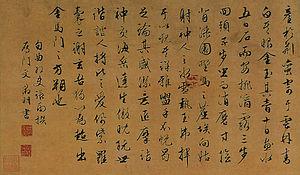
Le musée de Shanghai est un musée d'art chinois ancien situé à Puxi sur la Place du Peuple dans le district de Huangpu à Shanghai, Chine. L'entrée y est gratuite. Il est situé en face de la Mairie de Shanghai.